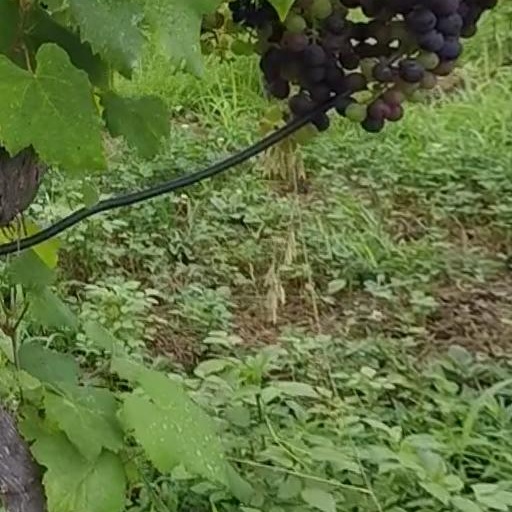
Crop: grape